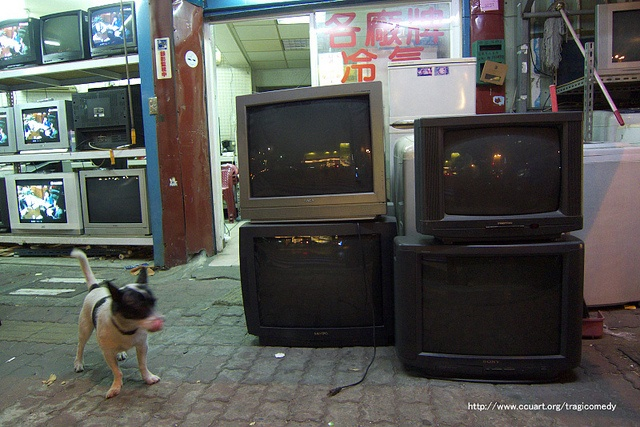
an image of a dog walking past several tv screens
A dog checks out the sidewalk sale at a TV shop
A little dog in a TV shop slicking his nose.
A small dog standing next to a bunch of tvs
The dog is playing in front of the four tvs.